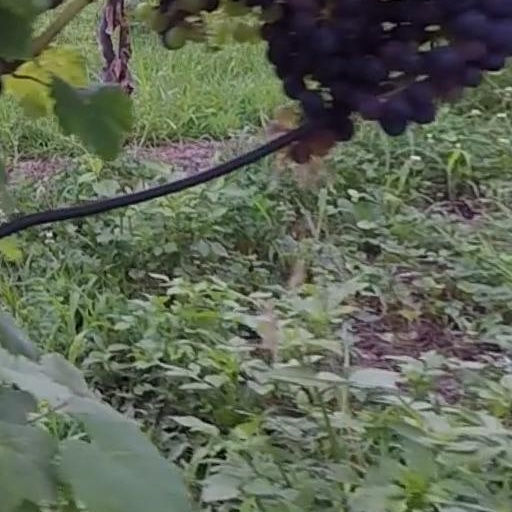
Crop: grape